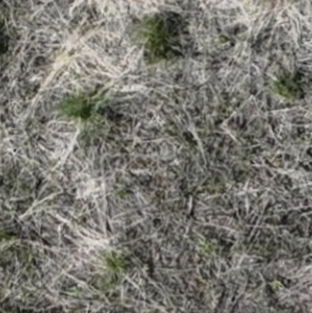
Month: may